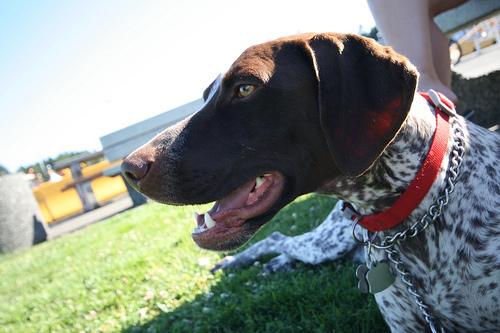
Breed: german shorthaired